Sky position (RA, Dec in degrees): 120.679, 18.632
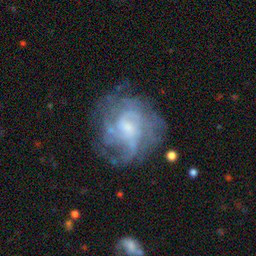
Galaxy morphology: Disturbed Galaxies